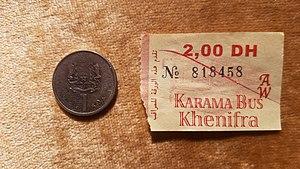
Le Maroc a l'un des réseaux les plus denses en Afrique en termes de voies terrestres, ferroviaires et aériennes.